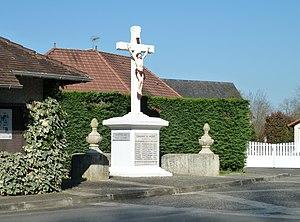
Monument aux morts de Mont (Pyrénées-Atlantiques)
Mont est une commune française située dans le département des Pyrénées-Atlantiques, en région Nouvelle-Aquitaine.